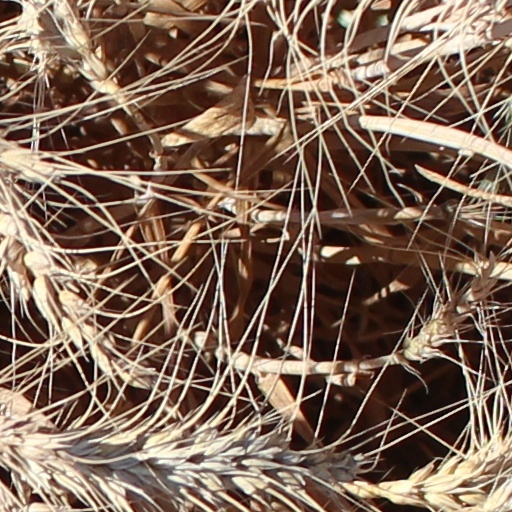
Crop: wheat